Hung Liu

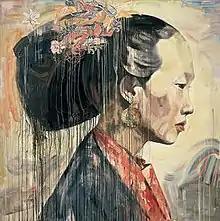
Hung Liu - "Chinese Profile II", 1998. Oil on canvas, 80 x 80 in. Collection of San Jose Museum of Art.

Many works were drawn from the artist's personal collection of 19th century Chinese photographs, a large portion of which feature prostitutes. Liu believed her paintings "gives a spirit to them, the forgotten." As curator Réne de Guzman writes, her paintings bring details of Chinese history and memory into the present for American viewer. Writing for the San Francisco Museum of Modern Art, Kelley suggests that Liu's paintings "challenge the documentary authority of historical photographs by subjecting them to the more reflective process of painting [...] Much of the meaning in her paintings comes from the way the washes and drips dissolve the photo-based images, suggesting the passage of memory into history."